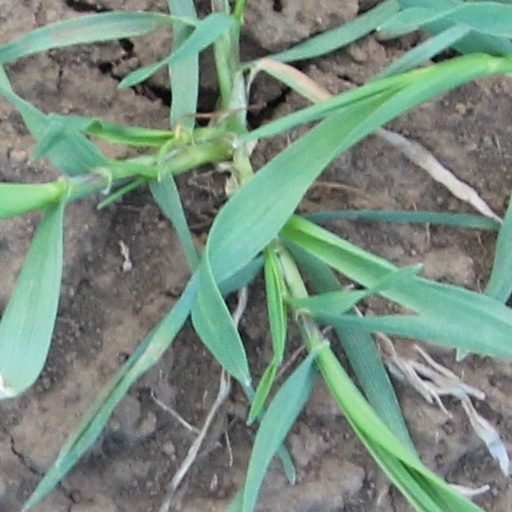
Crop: wheat